Nina Rodríguez

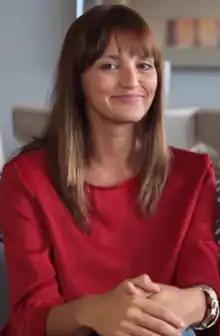
Nina Rodríguez in 2017

Carolina Rodríguez Ferrero (born 15 July 1985), better known as Nina Rodríguez, is a Colombian pop singer-songwriter and model. She participated in the National Beauty Contest of Colombia, where she held the position of 1st princess (2nd finalist). In 2010 she won the contest for the international Top Model of The World, where she was appointed by the organization of the National Beauty Contest of Colombia.1